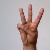
The image shows a hand gesture representing the letter 'W' in Indian Sign Language.